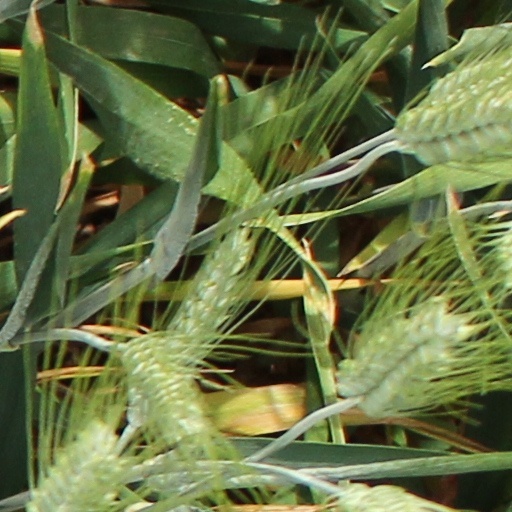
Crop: wheat